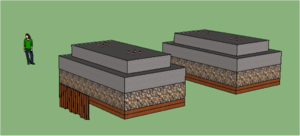
modélisation piles
"Le viaduc du Furand était un pont en treillis situé sur la commune de Saint-Antoine-l'Abbaye en Isère. Il permettait au tramway le franchissement d'une combe présentant un relief accidenté au fond de laquelle s'écoule le ""Furand"".